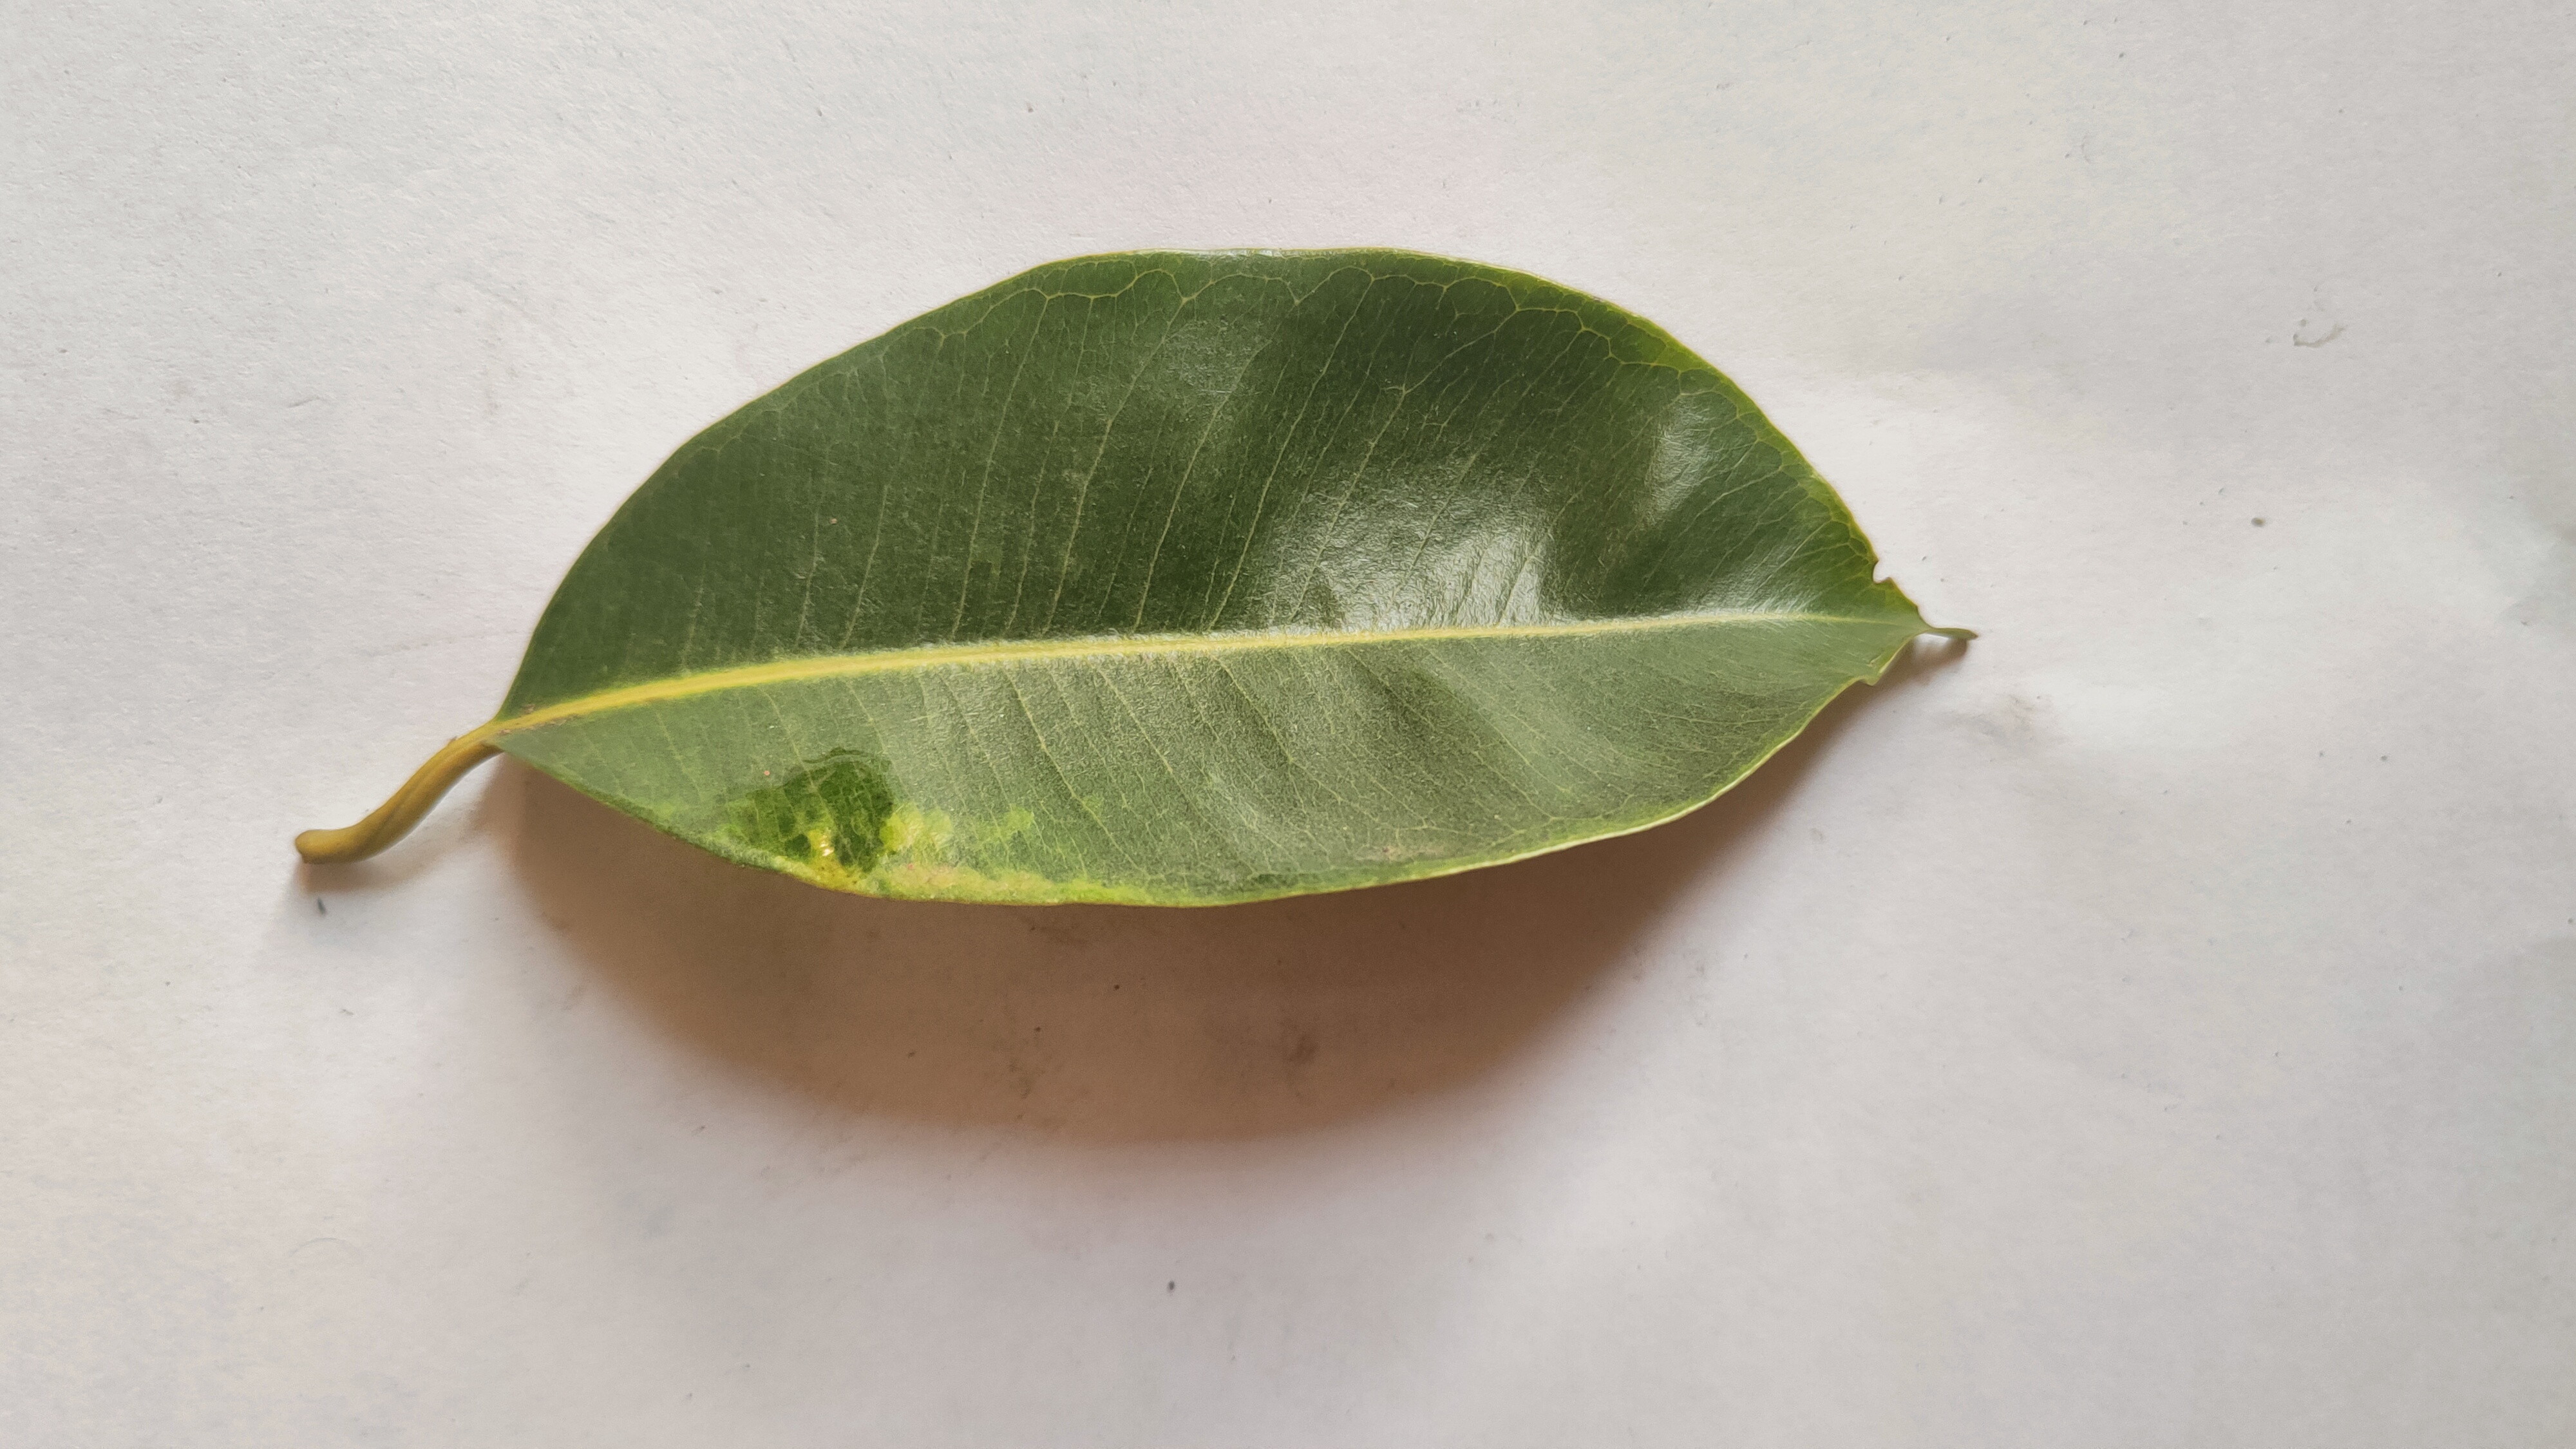
Leaf variety: Black plum